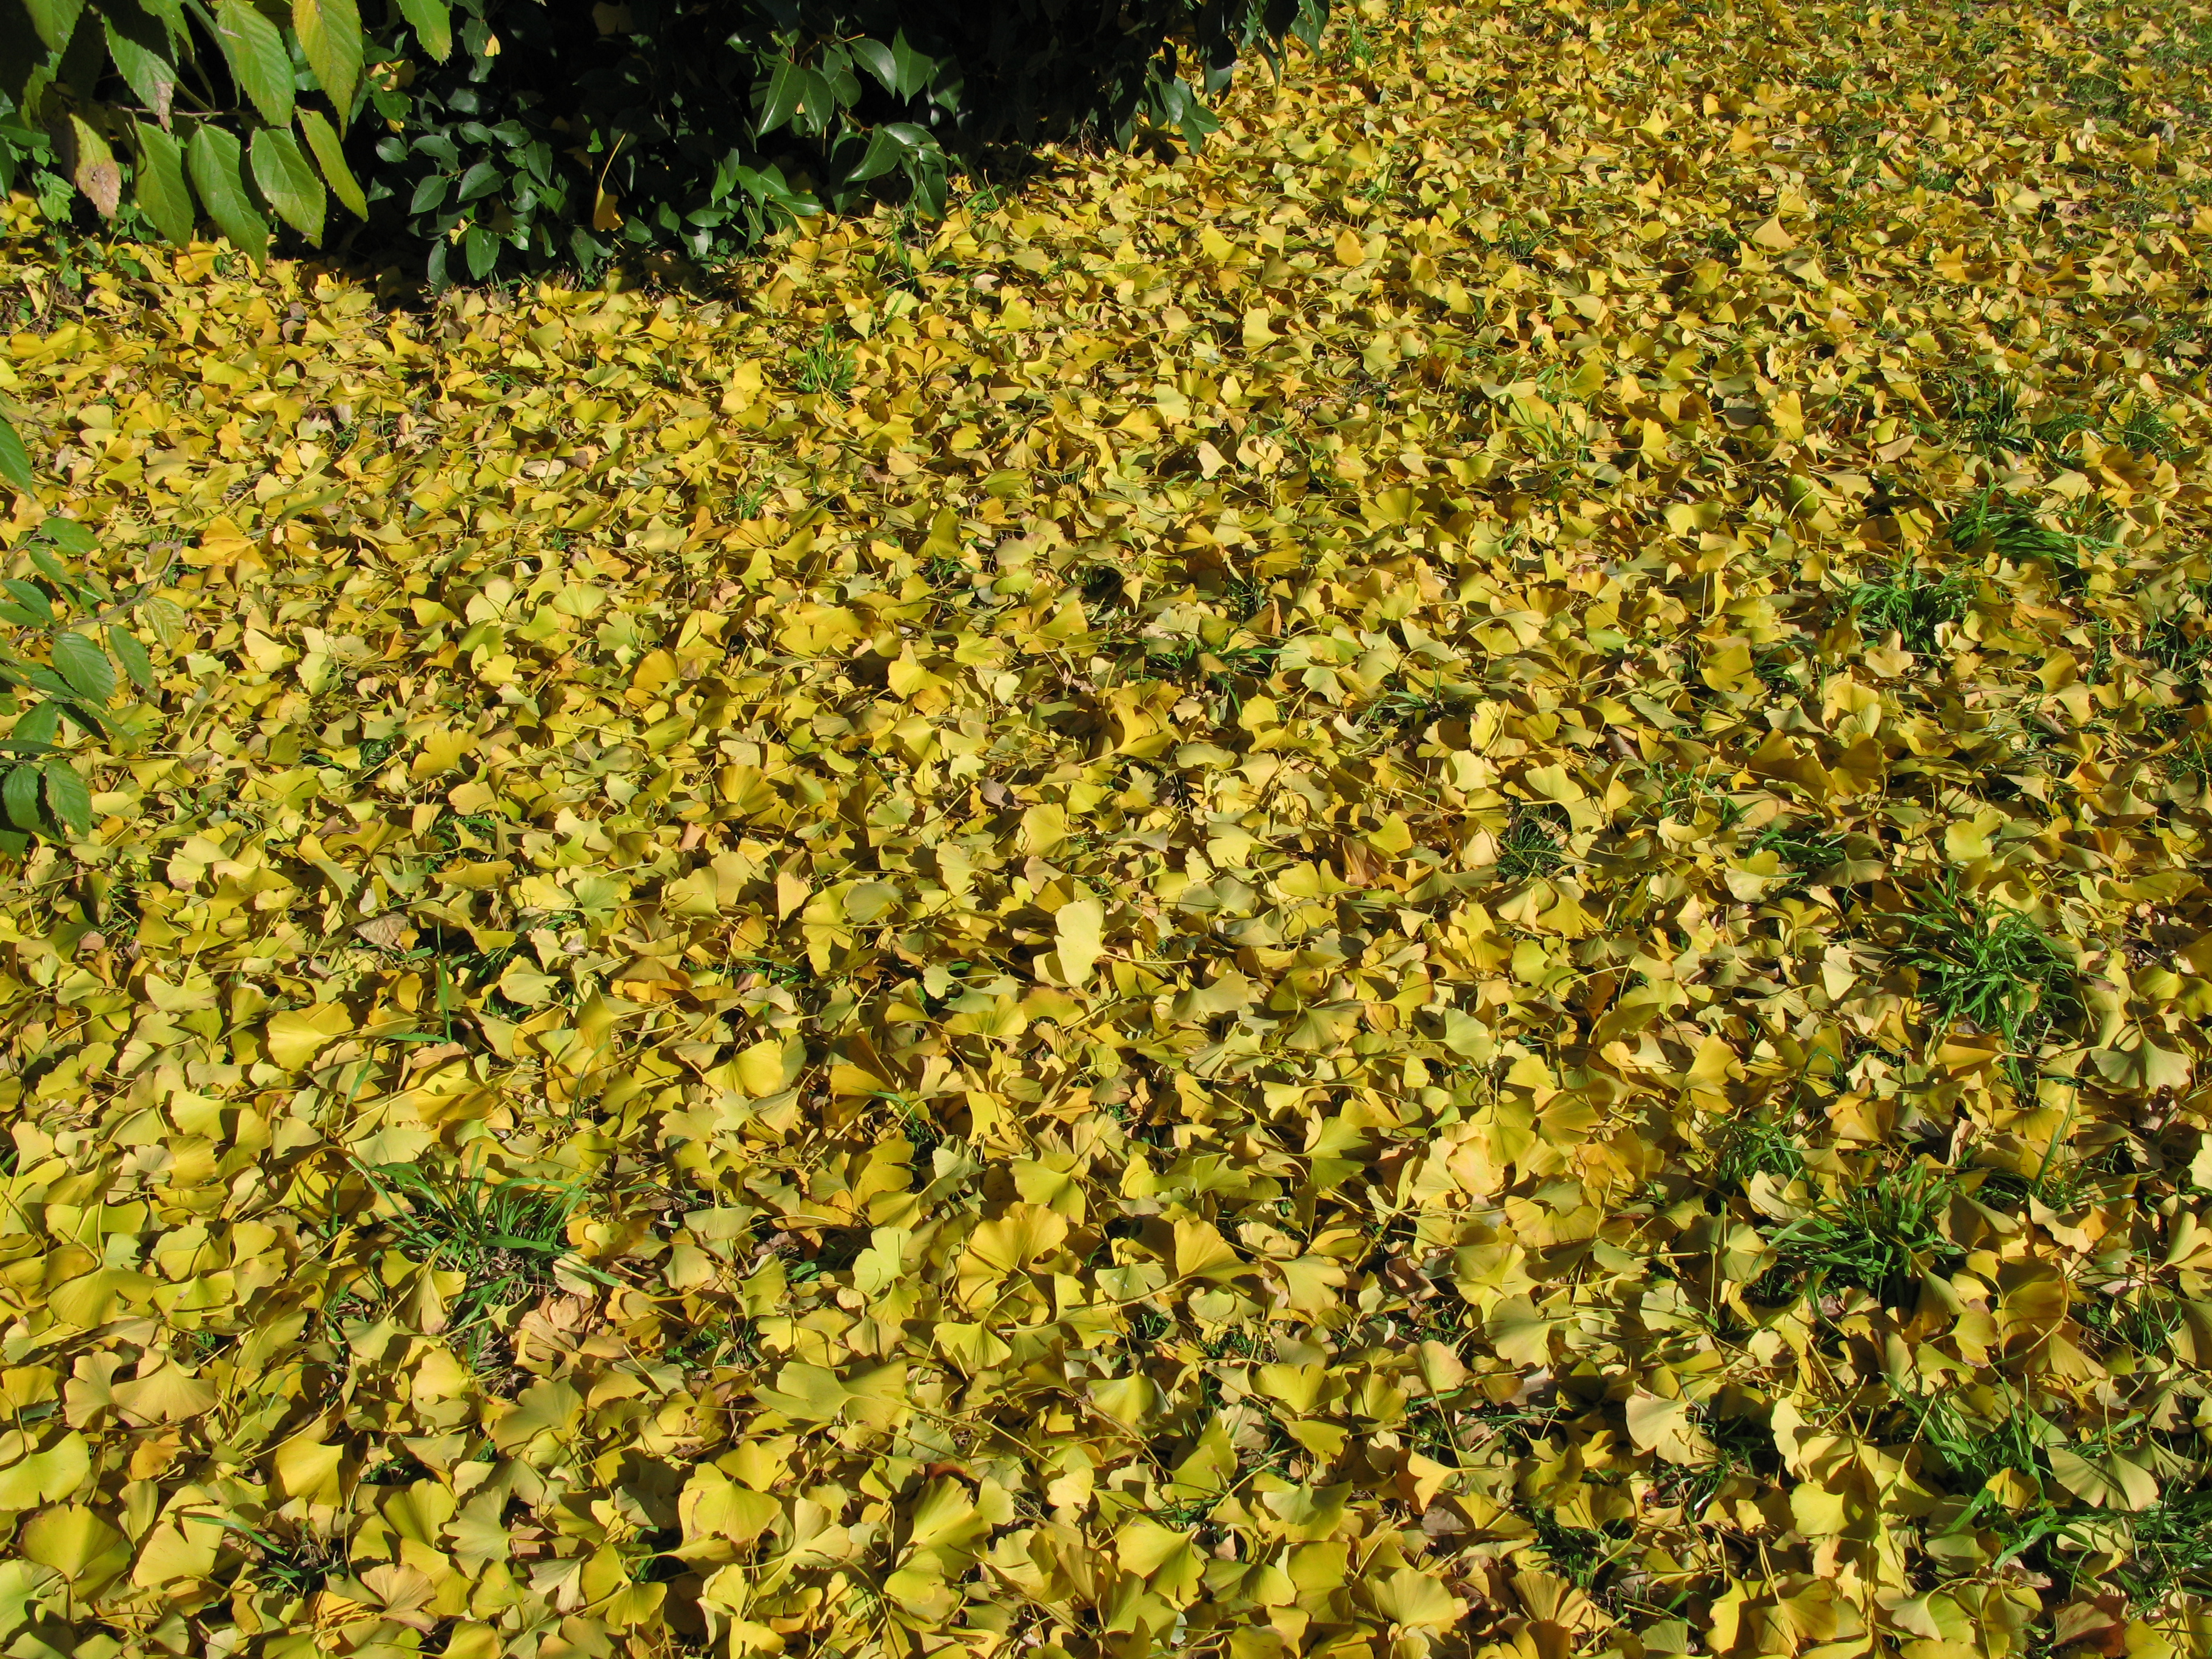
plant, lawn, leaf, flower, foliage, pattern, green, high, herb, produce, crop, botany, yellow, flora, wildflower, leaves, background, shrub, groundcover, wallpaper, ginkgo, hires, ecosystem, hi, res, powershotg7, canong7, flowering plant, daisy family, annual plant, land plant